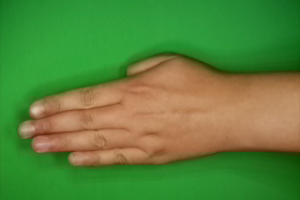
Label: paper